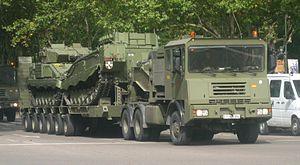
Un Transporteur de char est un véhicule militaire lourd adapté en puissance et en aménagement de portage pour transporter des chars de combat.
Kynos Aljaba est un modèle de camion transporteur de char fabriqué par l'entreprise espagnole SPA.
L'ASCOD est un véhicule de combat d'infanterie aux origines espagnoles, où il est nommé "Pizarro" et autrichiennes, où il est nommé "Ulan", en référence aux lanciers de cavalerie Uhlan.